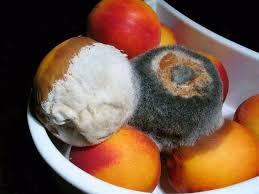
Waste category: biological